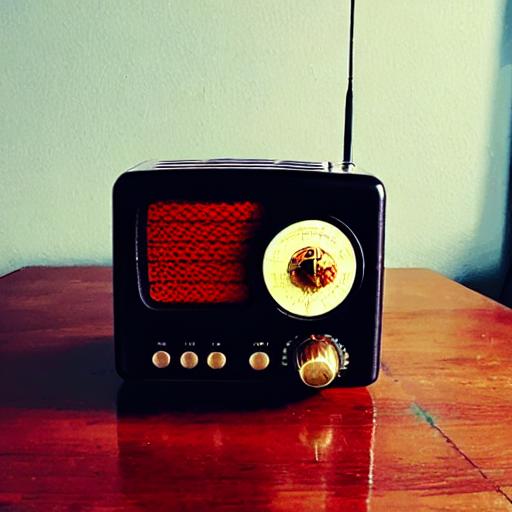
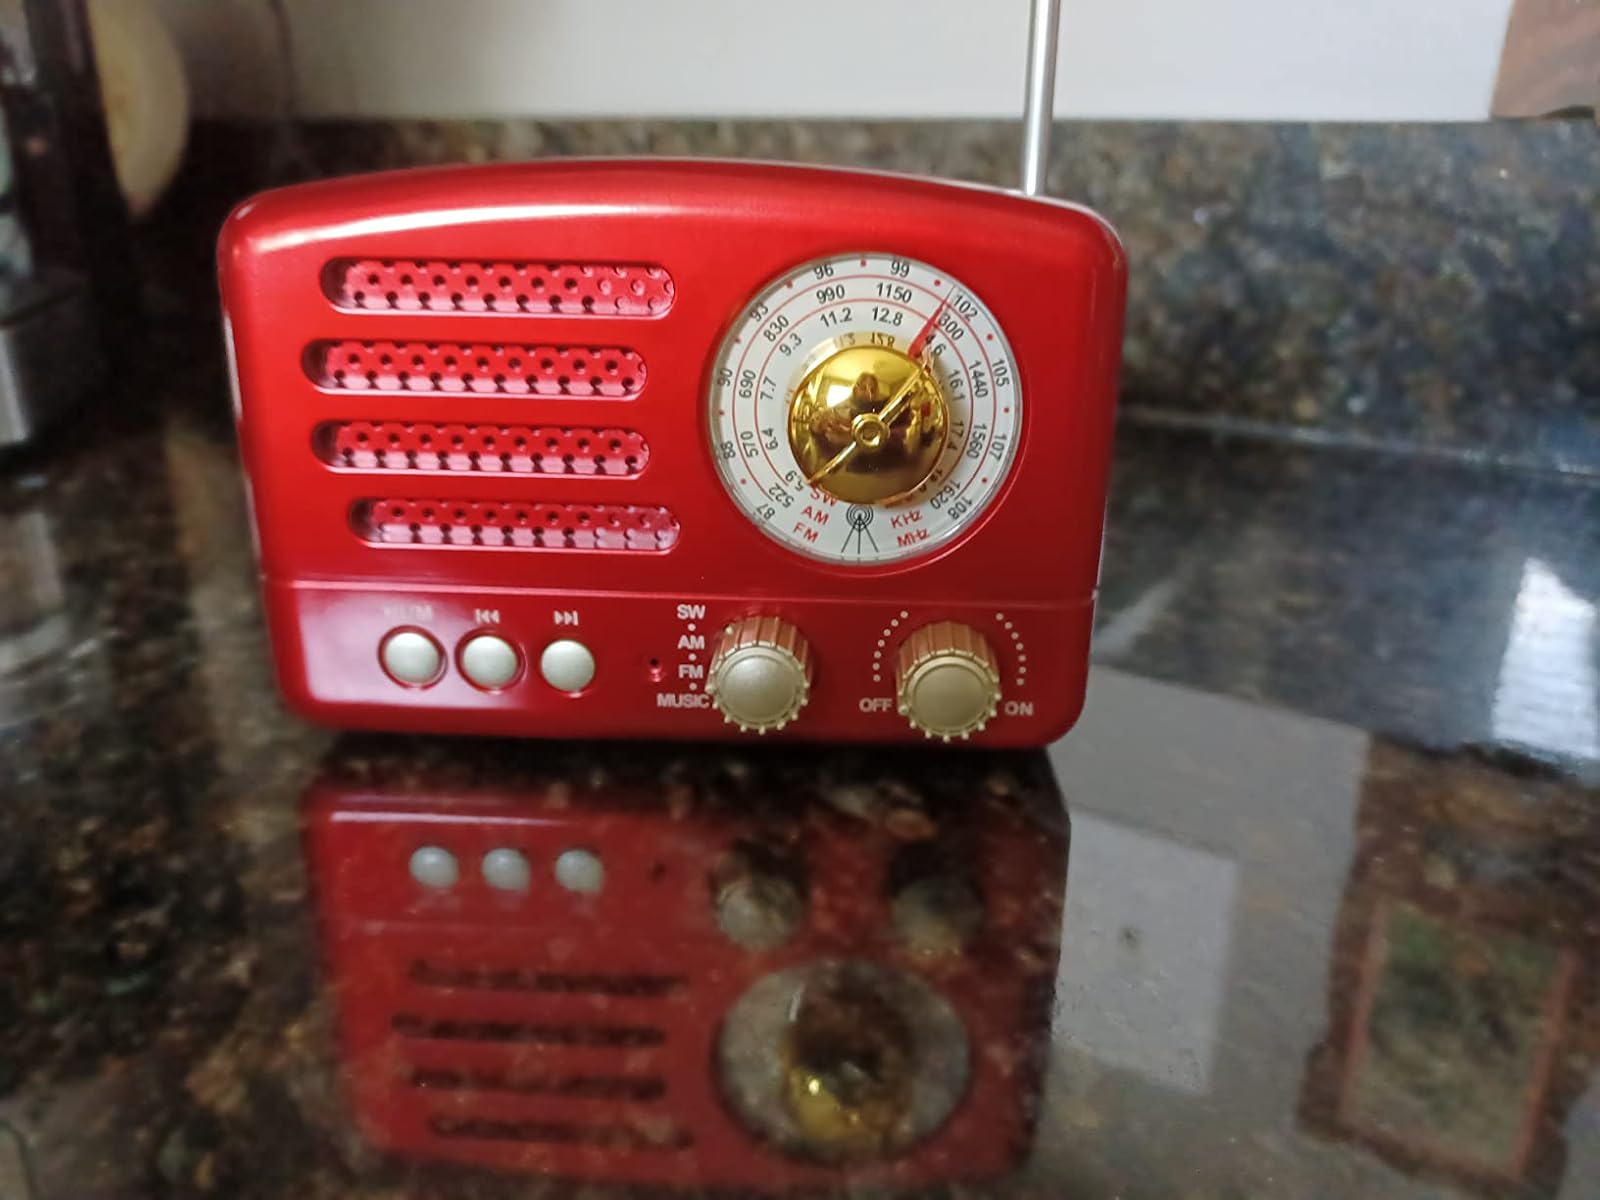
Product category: radio
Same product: no